Sakha Republic

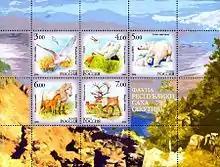
Fauna of the Sakha Republic: Ross's gull, the Siberian crane, polar bear, horse and reindeer. Russian post miniature sheet, 2006.

Sakha stretches to the Henrietta Island in the far north and is washed by the Laptev and Eastern Siberian Seas of the Arctic Ocean. These waters, the coldest and iciest of all seas in the Northern Hemisphere, are covered by ice for 9–10 months of the year. New Siberian Islands are a part of the republic's territory. After Nunavut was separated from Canada's Northwest Territories in 1999, Sakha became the largest subnational entity (statoid) in the world, with an area of , slightly smaller than the territory of India (3.3 million km), but still slightly larger than Argentina.